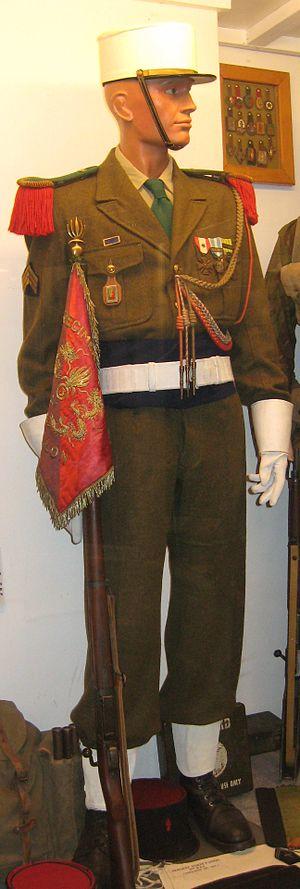
Sergent-chef porte-fanion du 3e Régiment étranger d'infanterie - 1951-1954 - IndochineMusée de la Légion étrangère - Annexe du musée de l'uniforme Puyloubier (13 - France)
Le musée de la Légion étrangère, situé à Aubagne en France, présente l'histoire et les faits d'armes de cette institution au travers de ses collections et expositions. Il accueille chaque année de nombreux visiteurs, ainsi que des scolaires et des expositions temporaires.
Le 3ᵉ régiment étranger d’infanterie est le régiment le plus décoré de la Légion étrangère. Il a été créé en 1920 et est héritier du régiment de marche de la Légion étrangère.